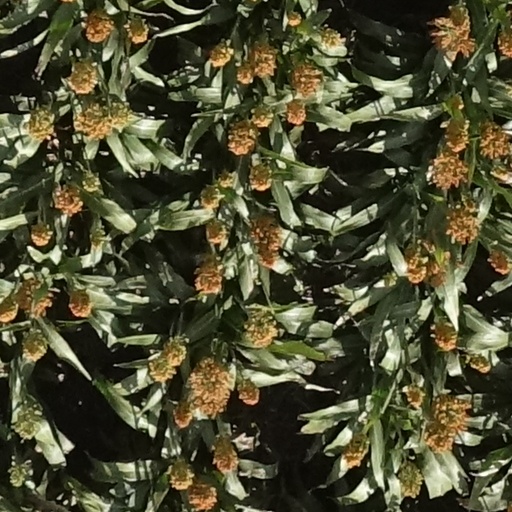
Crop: sorghum